Jeep CJ

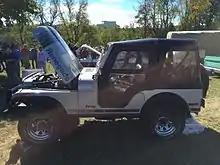
1979 Jeep CJ Silver Anniversary edition, lengthened nose as compared to pre-1972 models

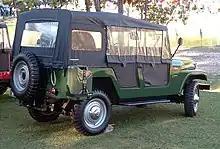
1961 Willys Jeep 101 4 portas (aka ""Bernardao"")

From 1961 until 1965, optional for the CJ-5 and CJ-6 was the British-made Perkins Diesel I4 with at 3,000 rpm and at 1350 rpm.